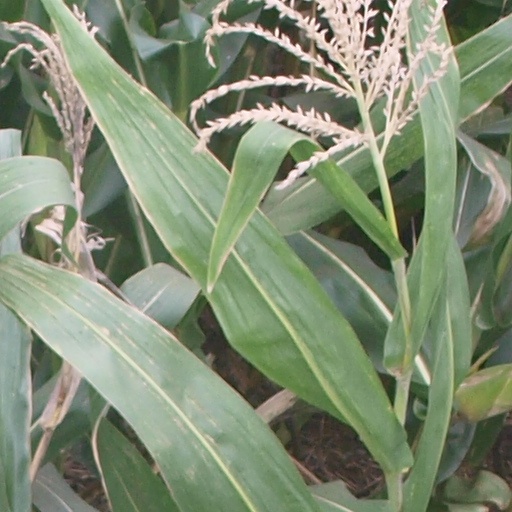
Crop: maize; corn